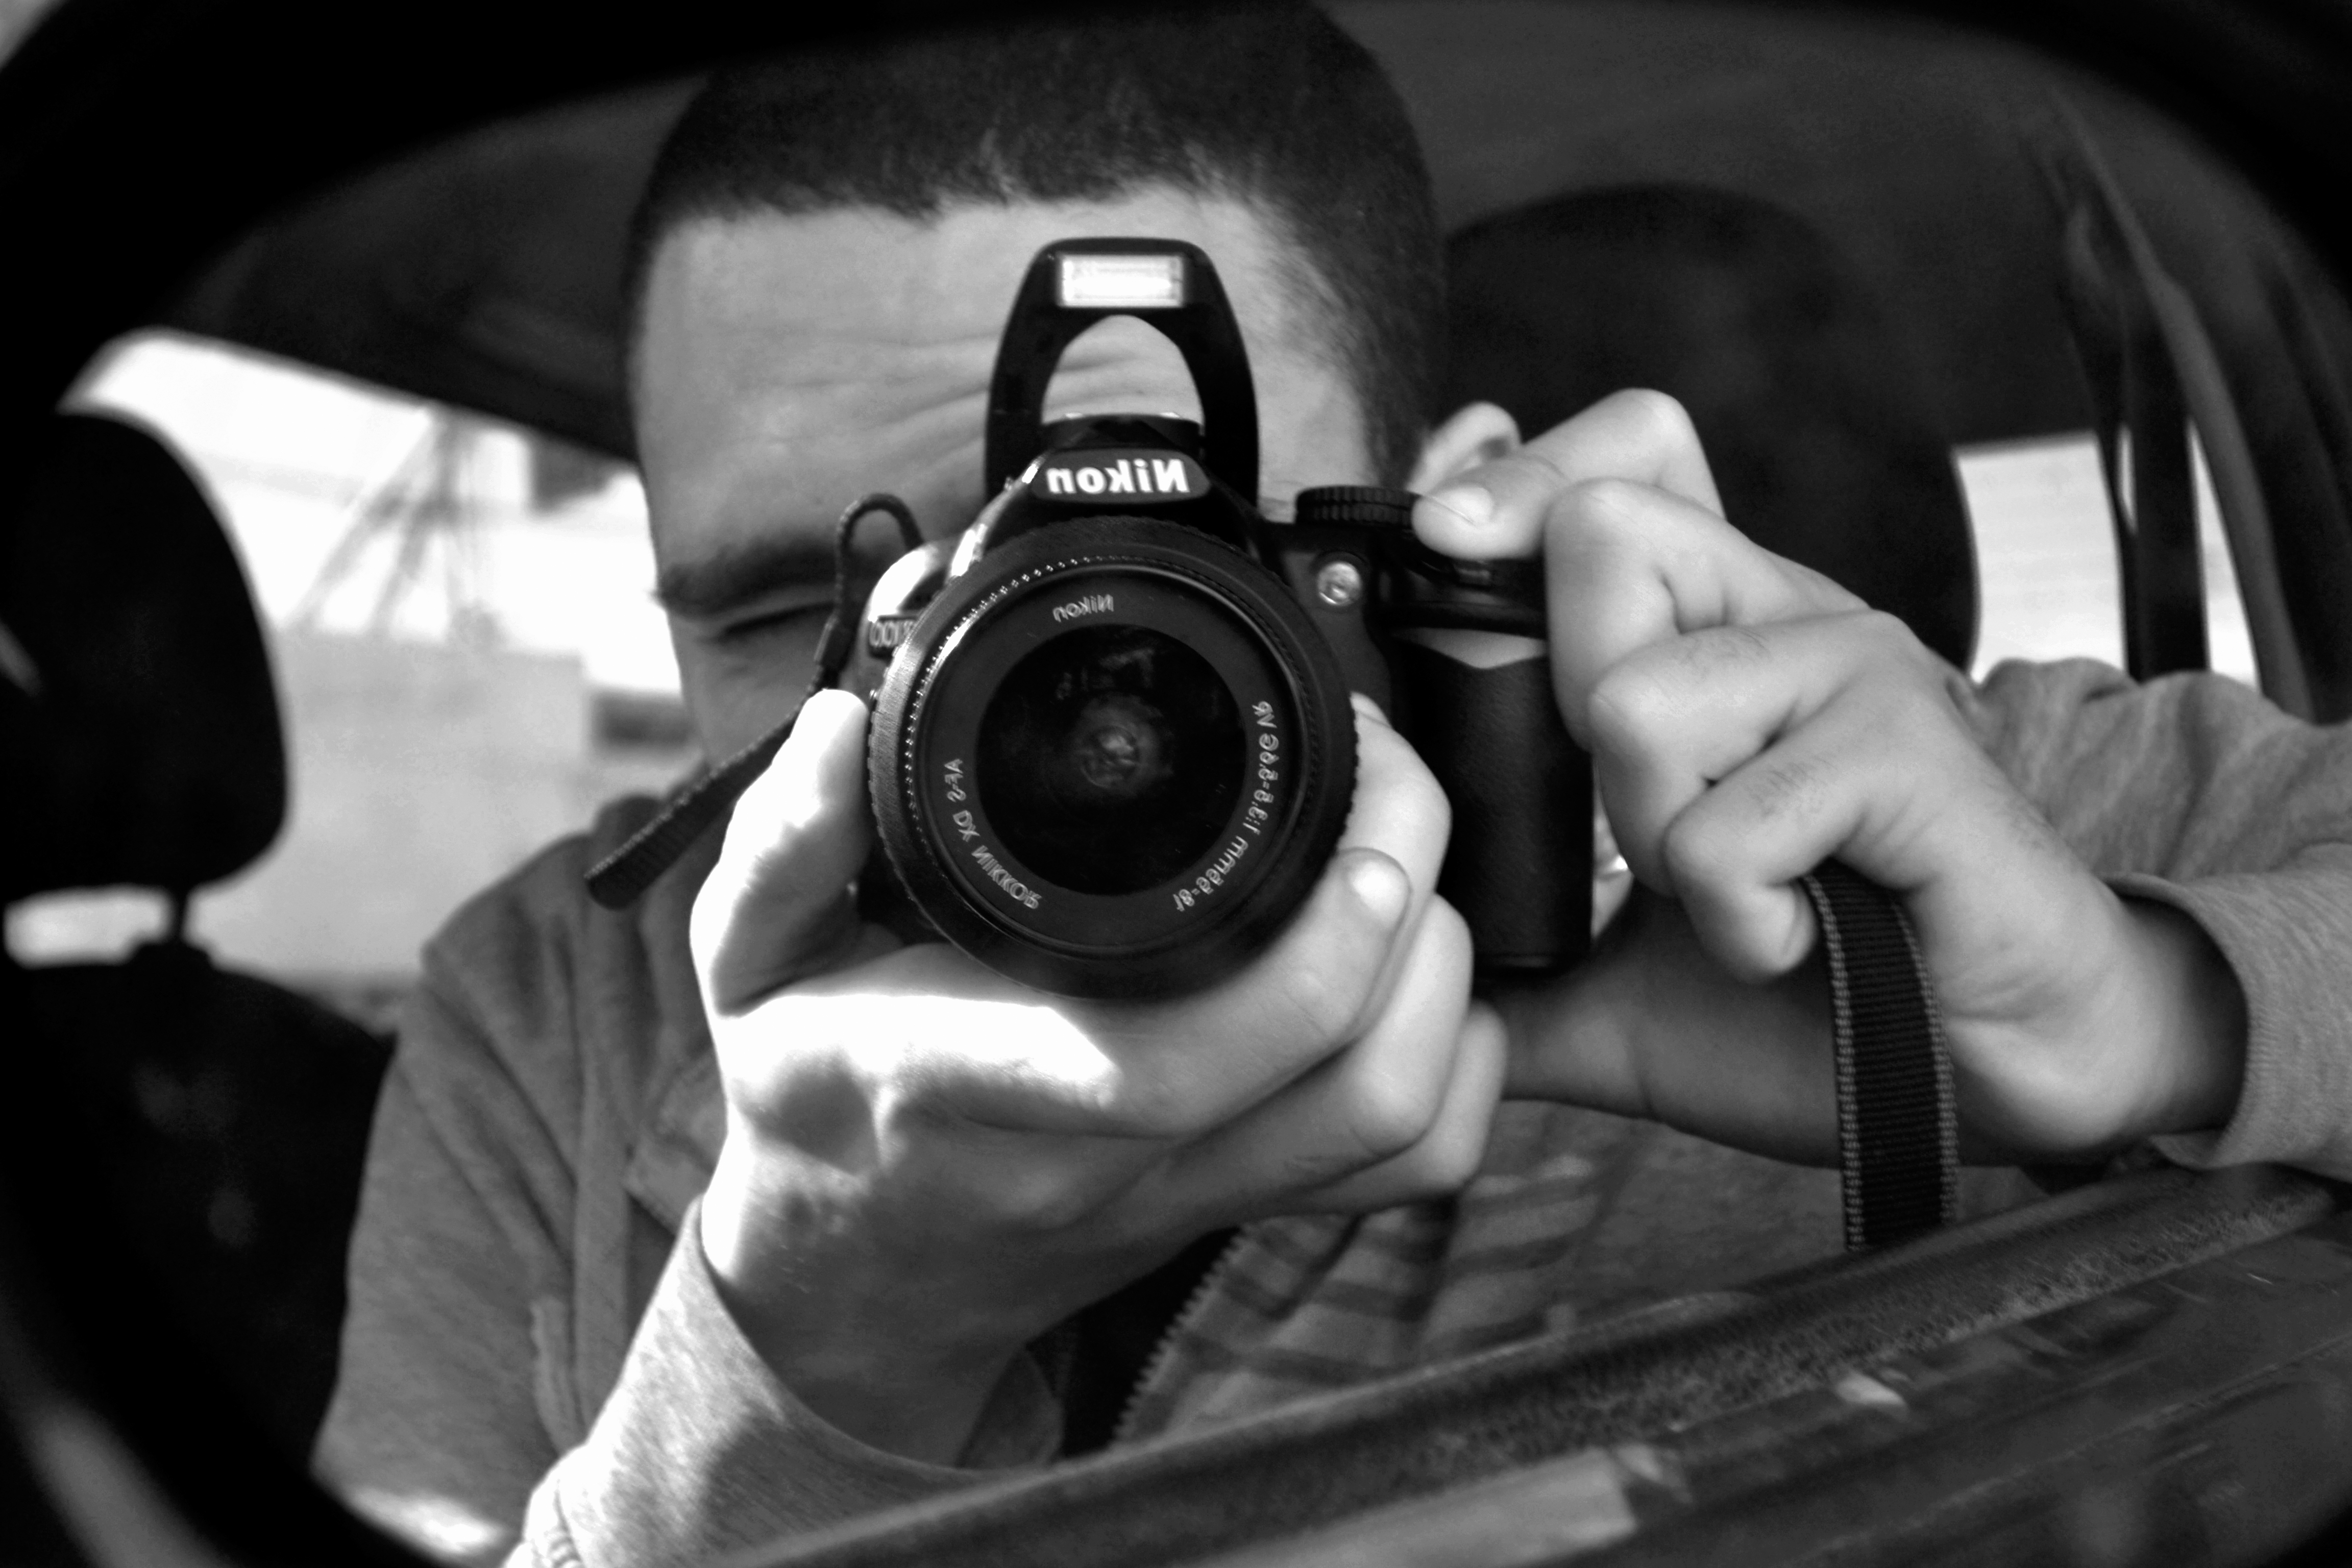
man, photograph, cameras optics, camera, camera lens, photographer, lens, photography, black and white, reflex camera, single lens reflex camera, digital slr, eye, camera operator, hand, stock photography, digital camera, monochrome, mirrorless interchangeable lens camera, camera accessory, monochrome photography, Point and shoot camera, flash photography, Colorfulness, film camera, style, selfie